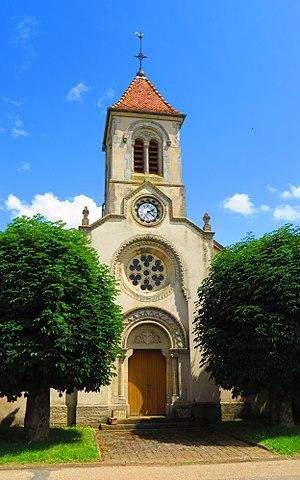
Arraye Han Chapelle Saint-Pierre
Arraye-et-Han est une commune française située dans le département de Meurthe-et-Moselle, en région Grand Est.